History of Plasencia

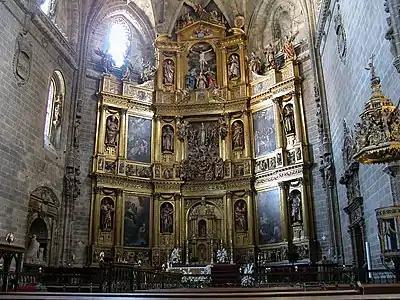
Retable of the New Cathedral of Plasencia, an example of the Spanish Baroque (17th century)

The prosperity of Plasencia continued throughout the 16th century and part of the 17th century, with a remarkable increase in population. The Renaissance building of the Casa Consistorial (Town Hall), designed in 1523 by Juan de Álava, dates from this period, as does the completion of the New Cathedral, which began in 1498 and ended in 1578. Numerous other monuments, such as the aqueduct and the palace of the marquess of Mirabel were also built. The city had by then universities dependent on the Dominicans and Jesuits.